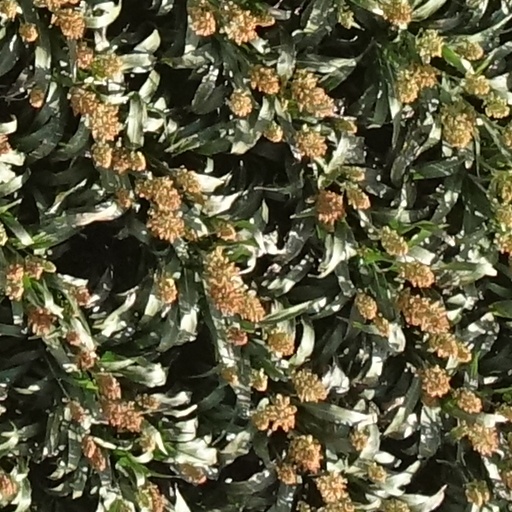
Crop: sorghum